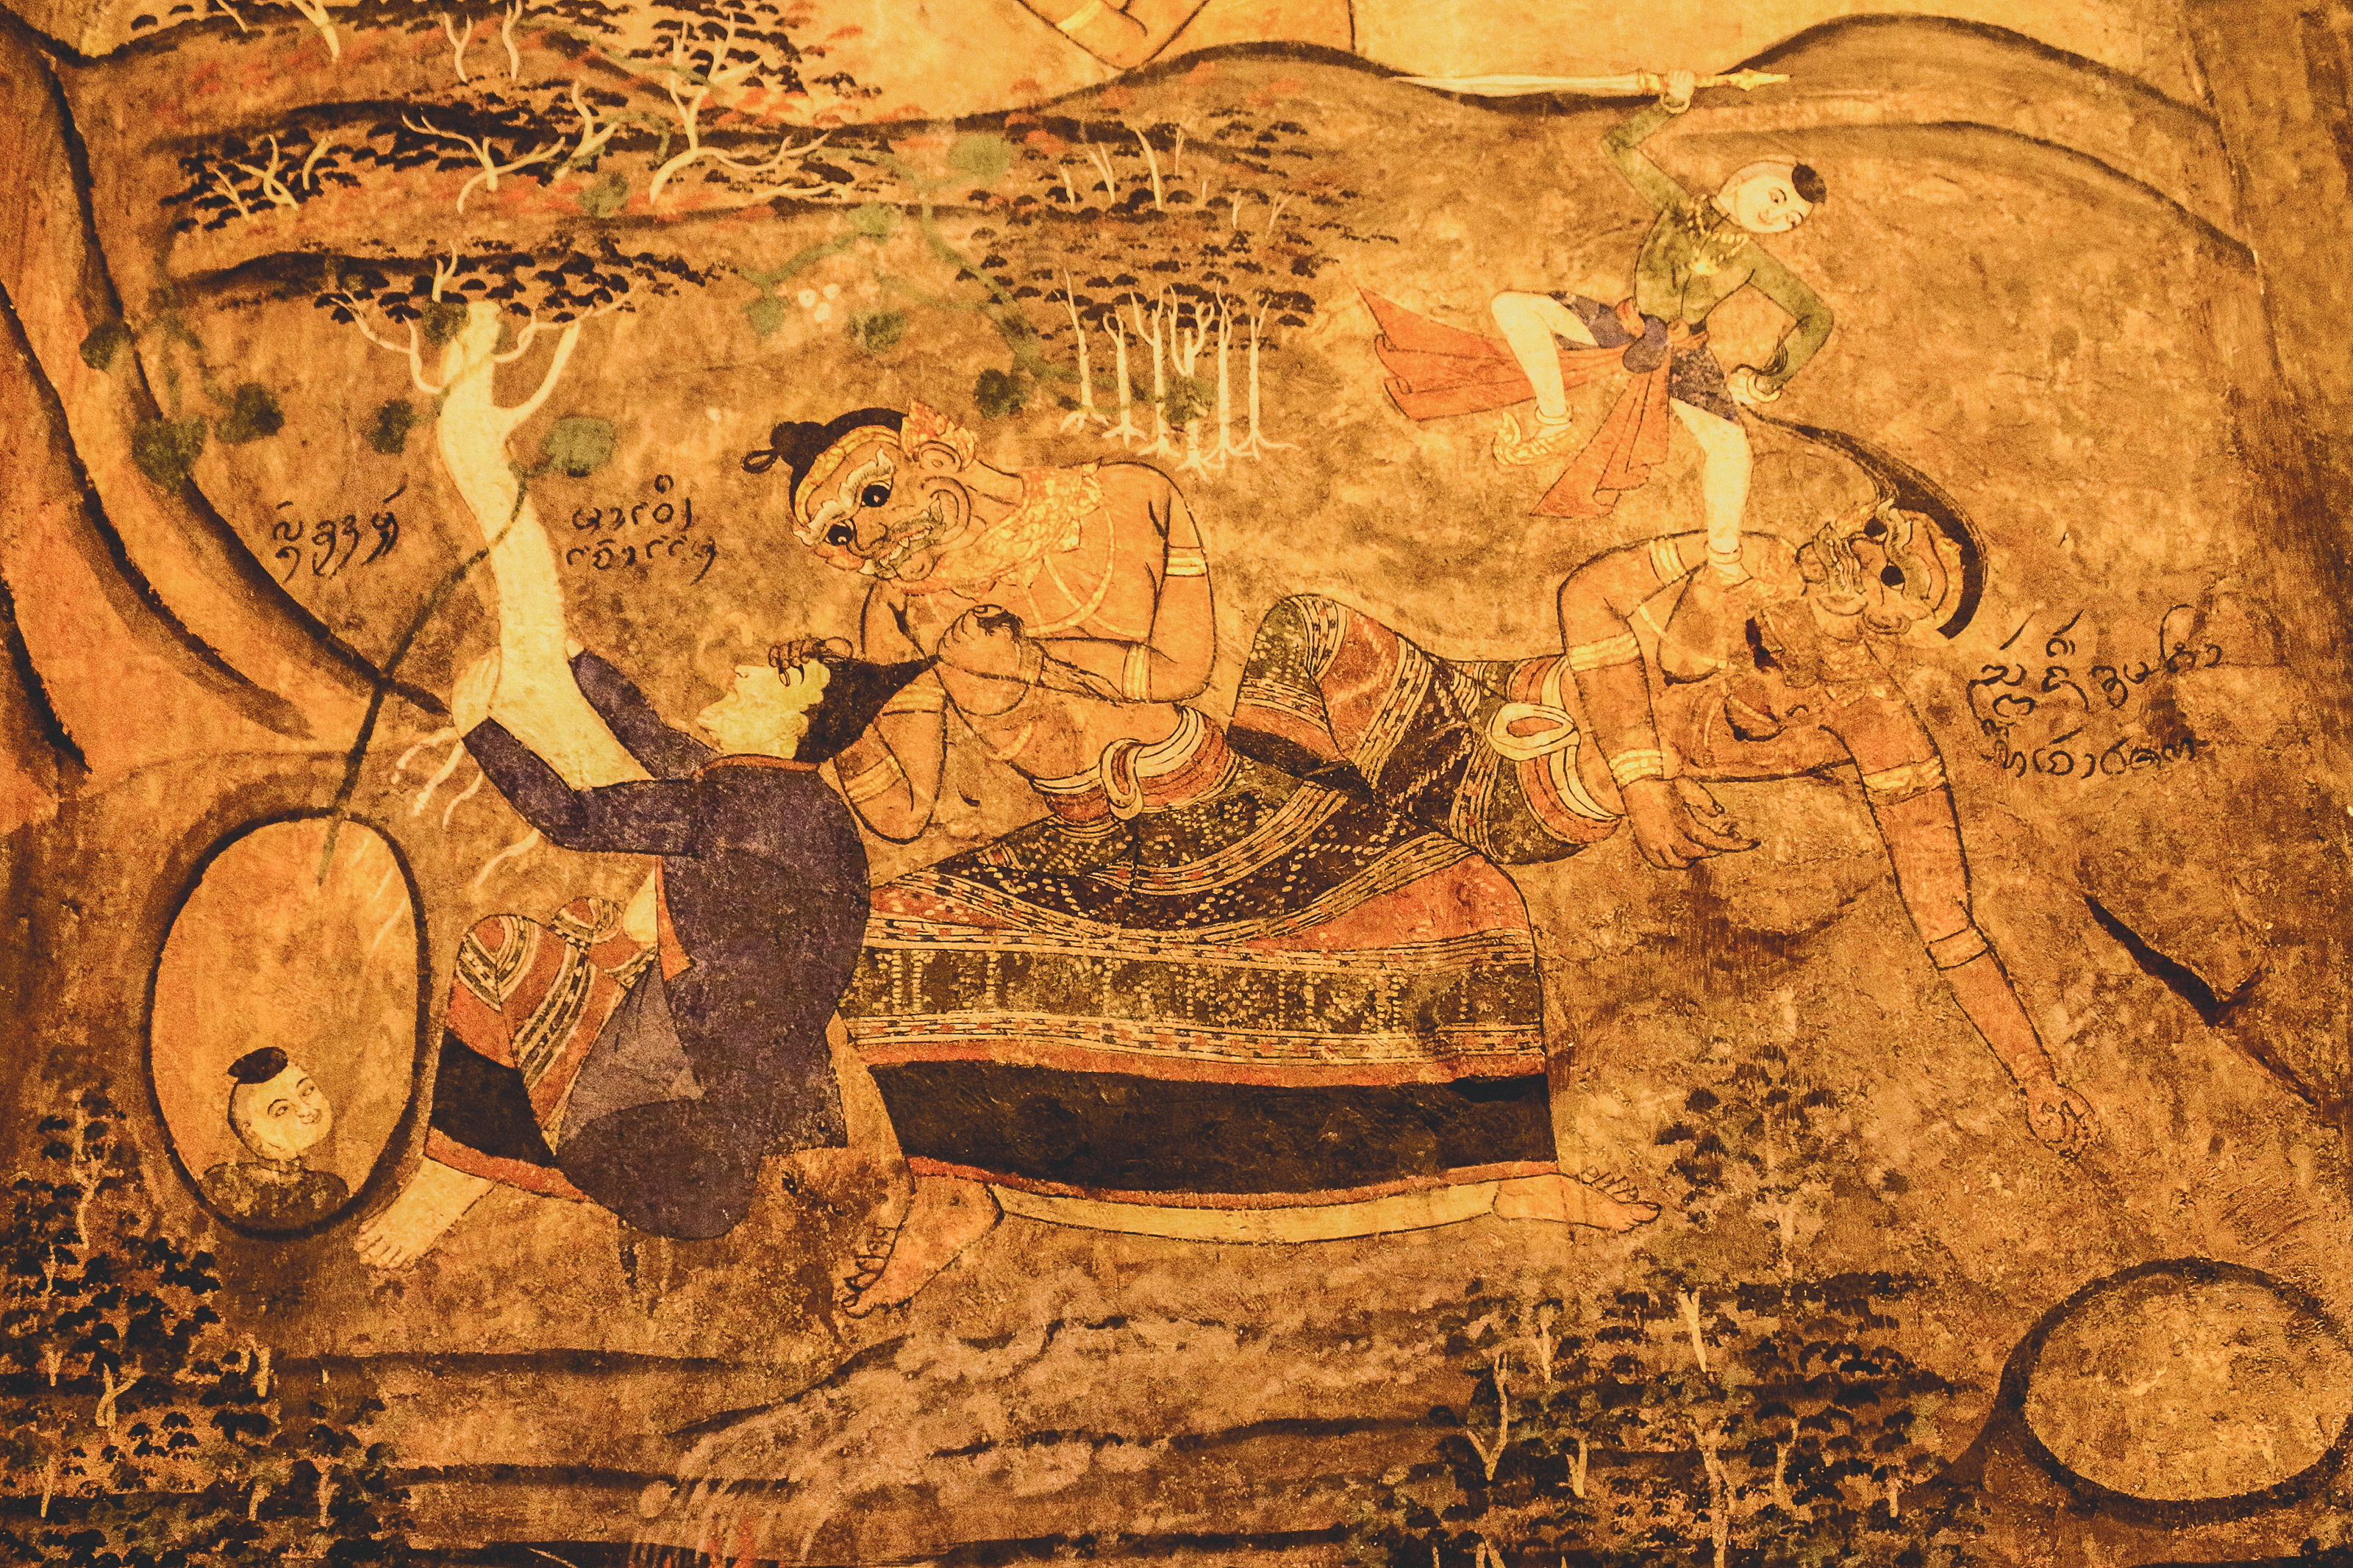
old, mural, temple, wat, ancient, travel, famous, art, thailand, culture, traditional, phumin, buddhist, northern, wall, painting, antique, women, man, beautiful, religion, buddhism, asia, history, asian, drawing, tourism, background, decor, tapestry, archaeological site, ancient history, visual arts